International Committee of the Red Cross archives

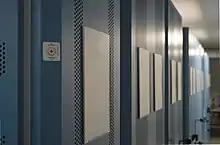
The public archives at the HQ

The first researcher to enjoy the opening was the British human rights journalist Caroline Moorehead, who was writing an official chronicle of the ICRC history: "Dunant's Dream". She was soon followed by the French historian and nazi hunter Serge Klarsfeld with his association of the" Sons and Daughters of Jews Deported from France". Already two years later he published a collection of documents from the archives about the internment and deportation of French Jews during WWII.